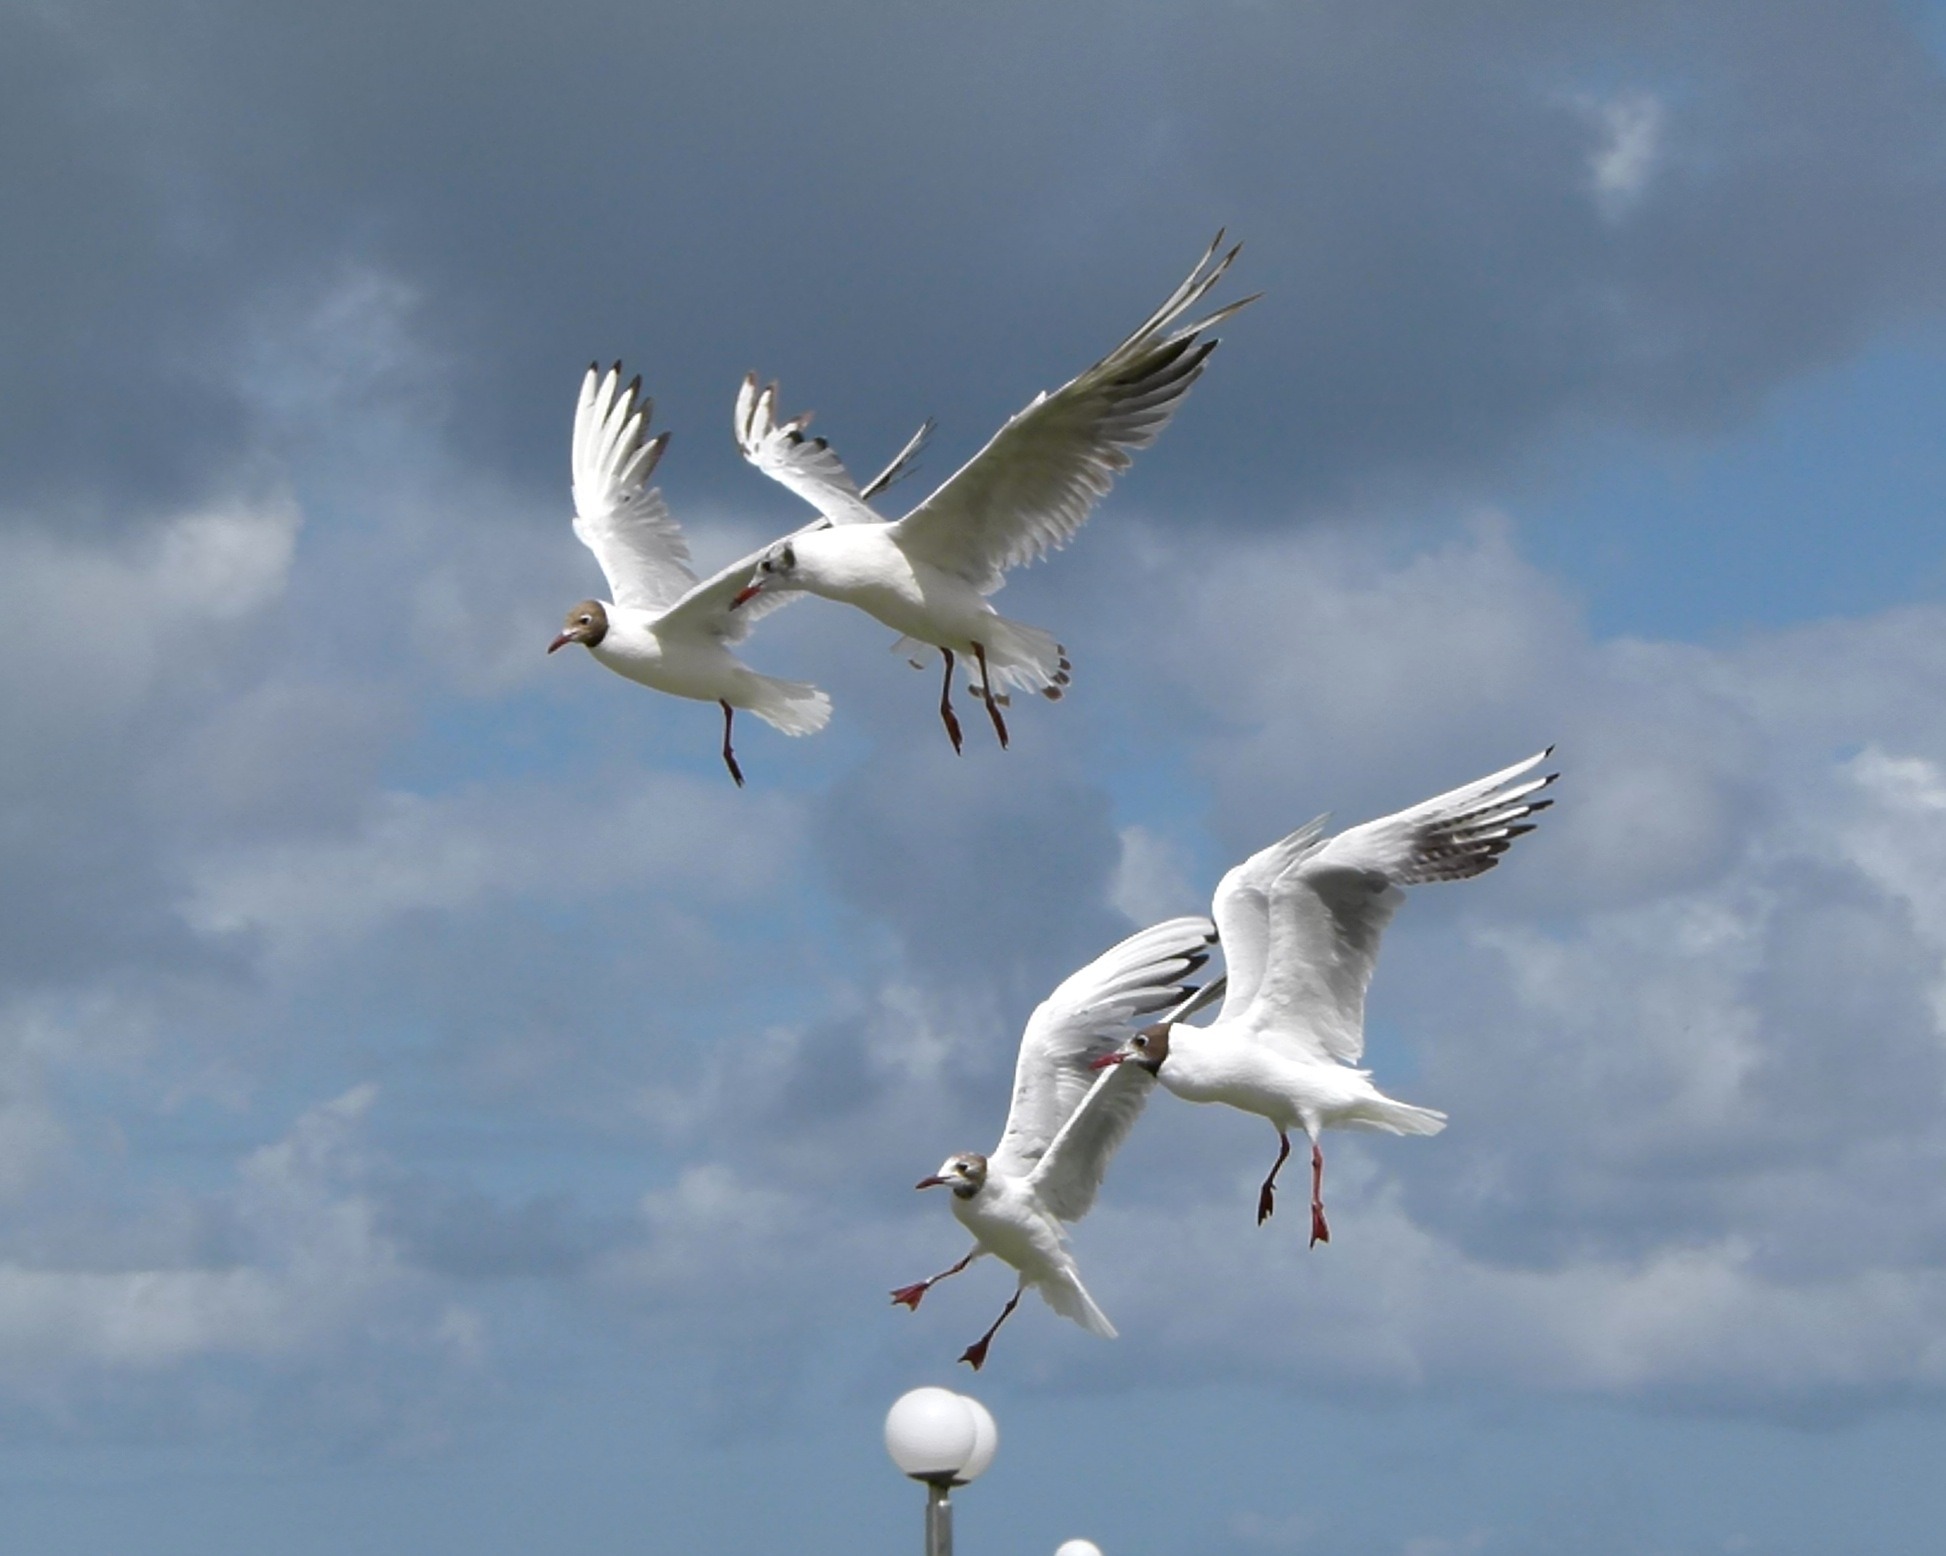
nature, bird, wing, sky, seabird, flying, gull, flight, close up, birds, outside, clouds, vertebrate, landing, charadriiformes, chroicocephalus ridibundus, european herring gull